SU Andromedae

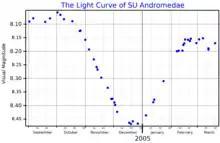
visual band light curve of SU Andromedae, adapted from Miles (2010)

Thomas Espin noted the possible variability of this star in 1895. Williamina Fleming, in 1906, was examining photographic plates taken for the purpose of creating the Henry Draper Catalogue when she independently discovered and confirmed it as a variable star.